Conroy Turbo-Three

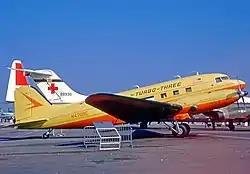
The first Turbo Three fitted with two Rolls-Royce Dart turboprops, displayed at the 1969 Paris Air Show

The Conroy Turbo-Three was a series of two Douglas DC-3s modified with turboprop engines by Conroy Aircraft. The first conversion first flew on May 13, 1969. Two Rolls-Royce Dart Mk. 510 engines from a crashed Vickers Viscount previously operated by United Airlines were used to replace the original Pratt & Whitney radial engines. Because the new turboprops were much lighter than the radial engines, they had to be mounted further forward to maintain the aircraft's center of gravity. The replacement engines increased the aircraft's cruising speed from 170 mph to 215 mph. The prototype was later converted into the Conroy Tri-Turbo-Three.